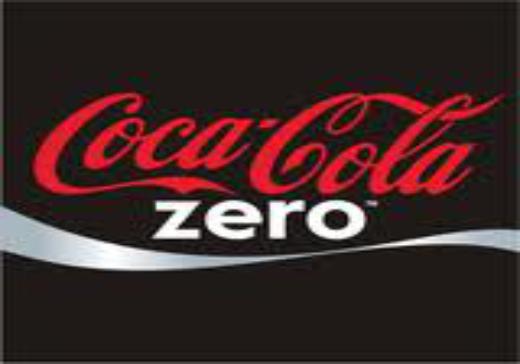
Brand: Coca-Cola Zero
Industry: Food